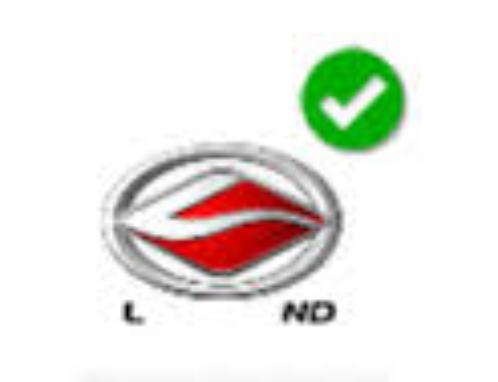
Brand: Landwind-2
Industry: Transportation